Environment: real
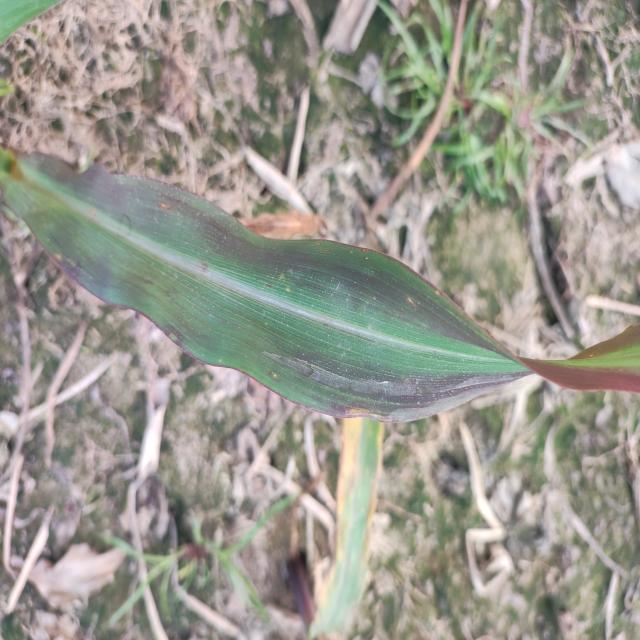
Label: phosphorus_deficiency